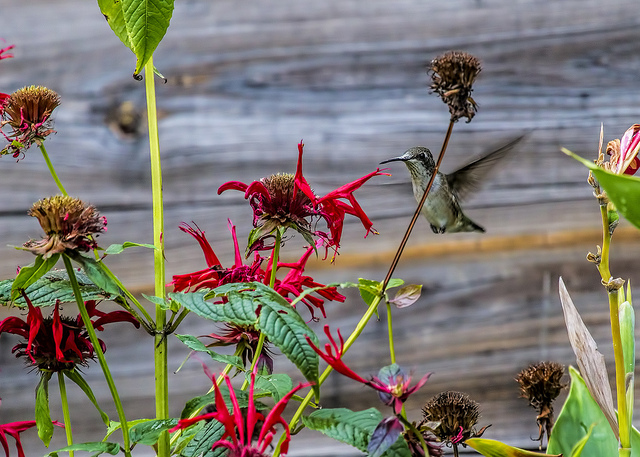
user: Given an image and a question. Answer the question in a short answer. Question: What type of flying animal is at the flowers? Short Answer:
assistant: hummingbird